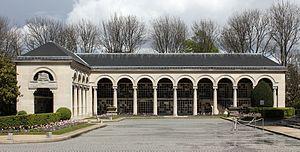
Columbarium au cimetière du Père-Lachaise à Paris.
Cet article recense les monuments historiques du 20ᵉ arrondissement de Paris, en France.
Le crématorium-columbarium du Père-Lachaise est un ensemble architectural composé du premier crématorium de France, et d'un columbarium. L'édifice du XIXᵉ siècle construit par l'architecte Jean Camille Formigé est situé à l'intérieur du cimetière du Père-Lachaise. Il est inscrit au titre des monuments historiques depuis 1995.